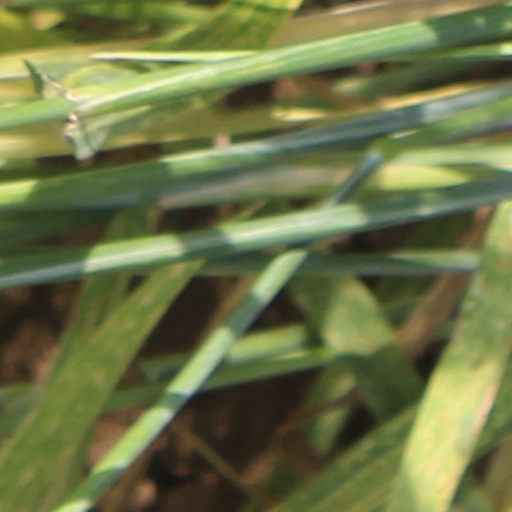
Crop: wheat